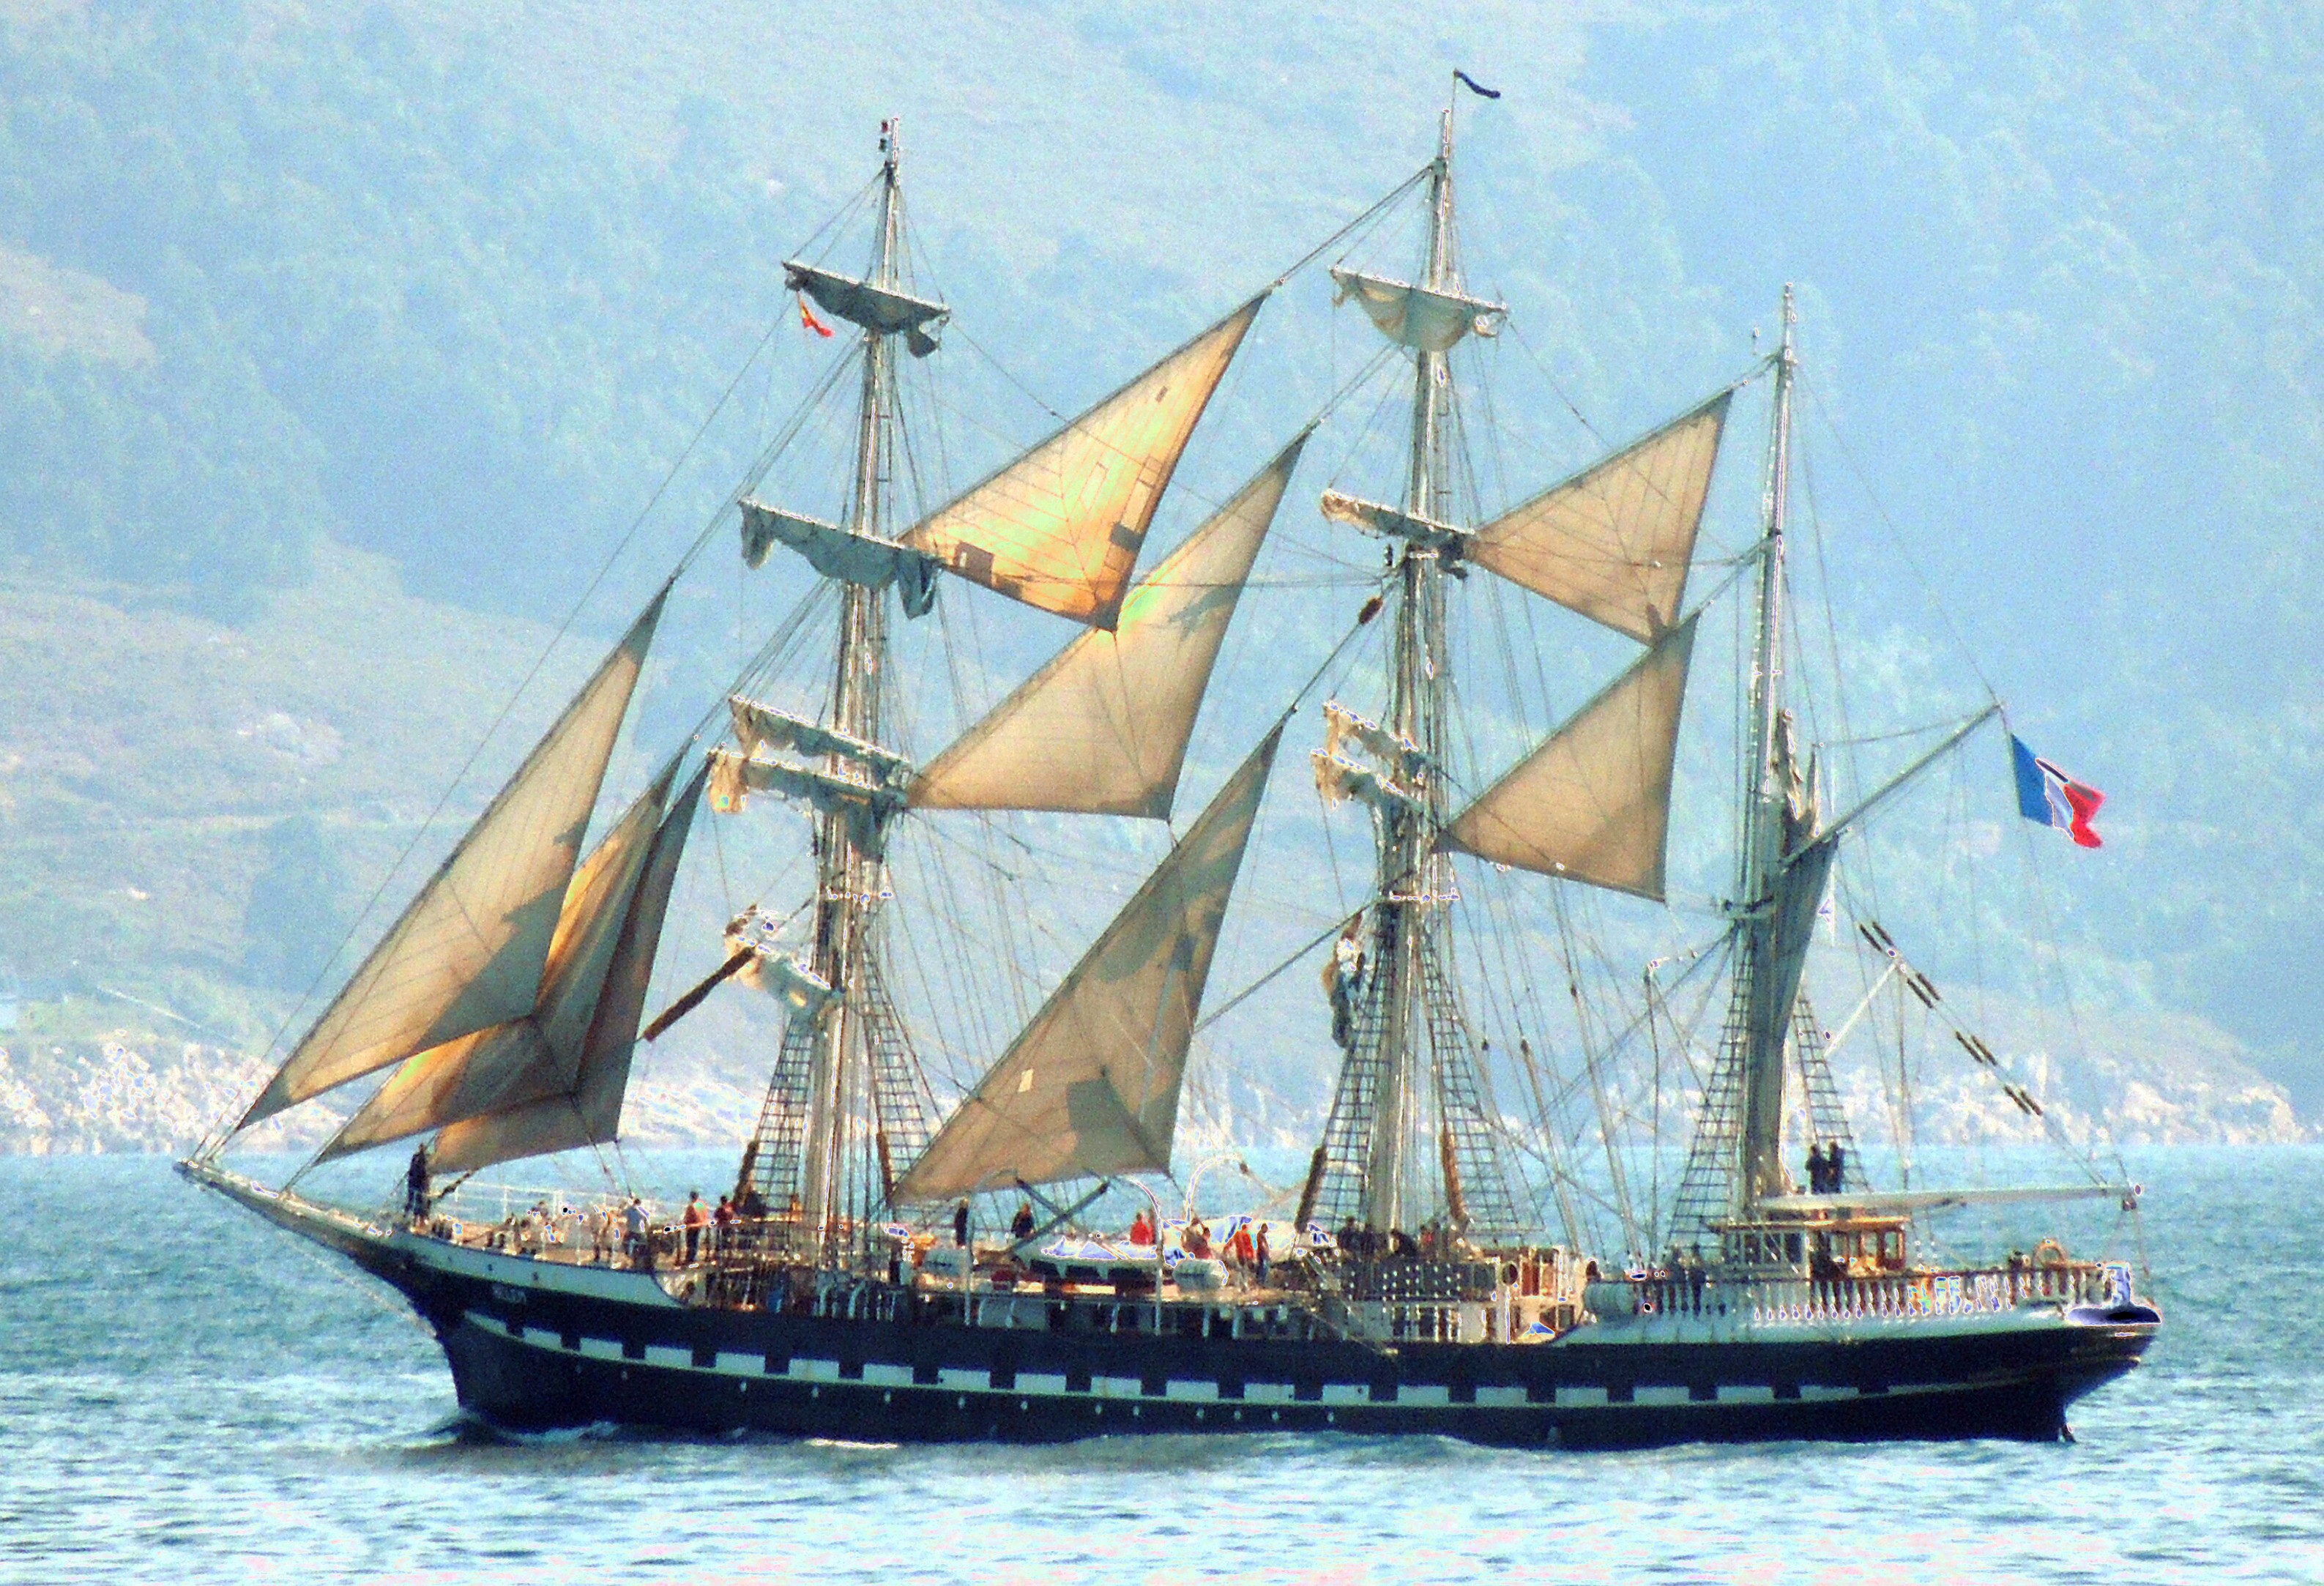
sea, water, ship, europe, vehicle, mast, vela, spain, espagne, europa, mar, agua, galicia, naves, espanha, transporte, watercraft, schooner, windjammer, barque, espana, frigate, brig, galiza, auga, maquinas, corunna, galice, navegar, navegacion, veleros, barcos, navios, lacoruna, sailing ship, acoru a, coru a, navegando, bergantin, enbarcaciones, galeas, training ship, tall ship, galleon, full rigged ship, ship of the line, caravel, brigantine, lugger, fluyt, barquentine, carrack, manila galleon, sloop of war, east indiaman, thames sailing barge